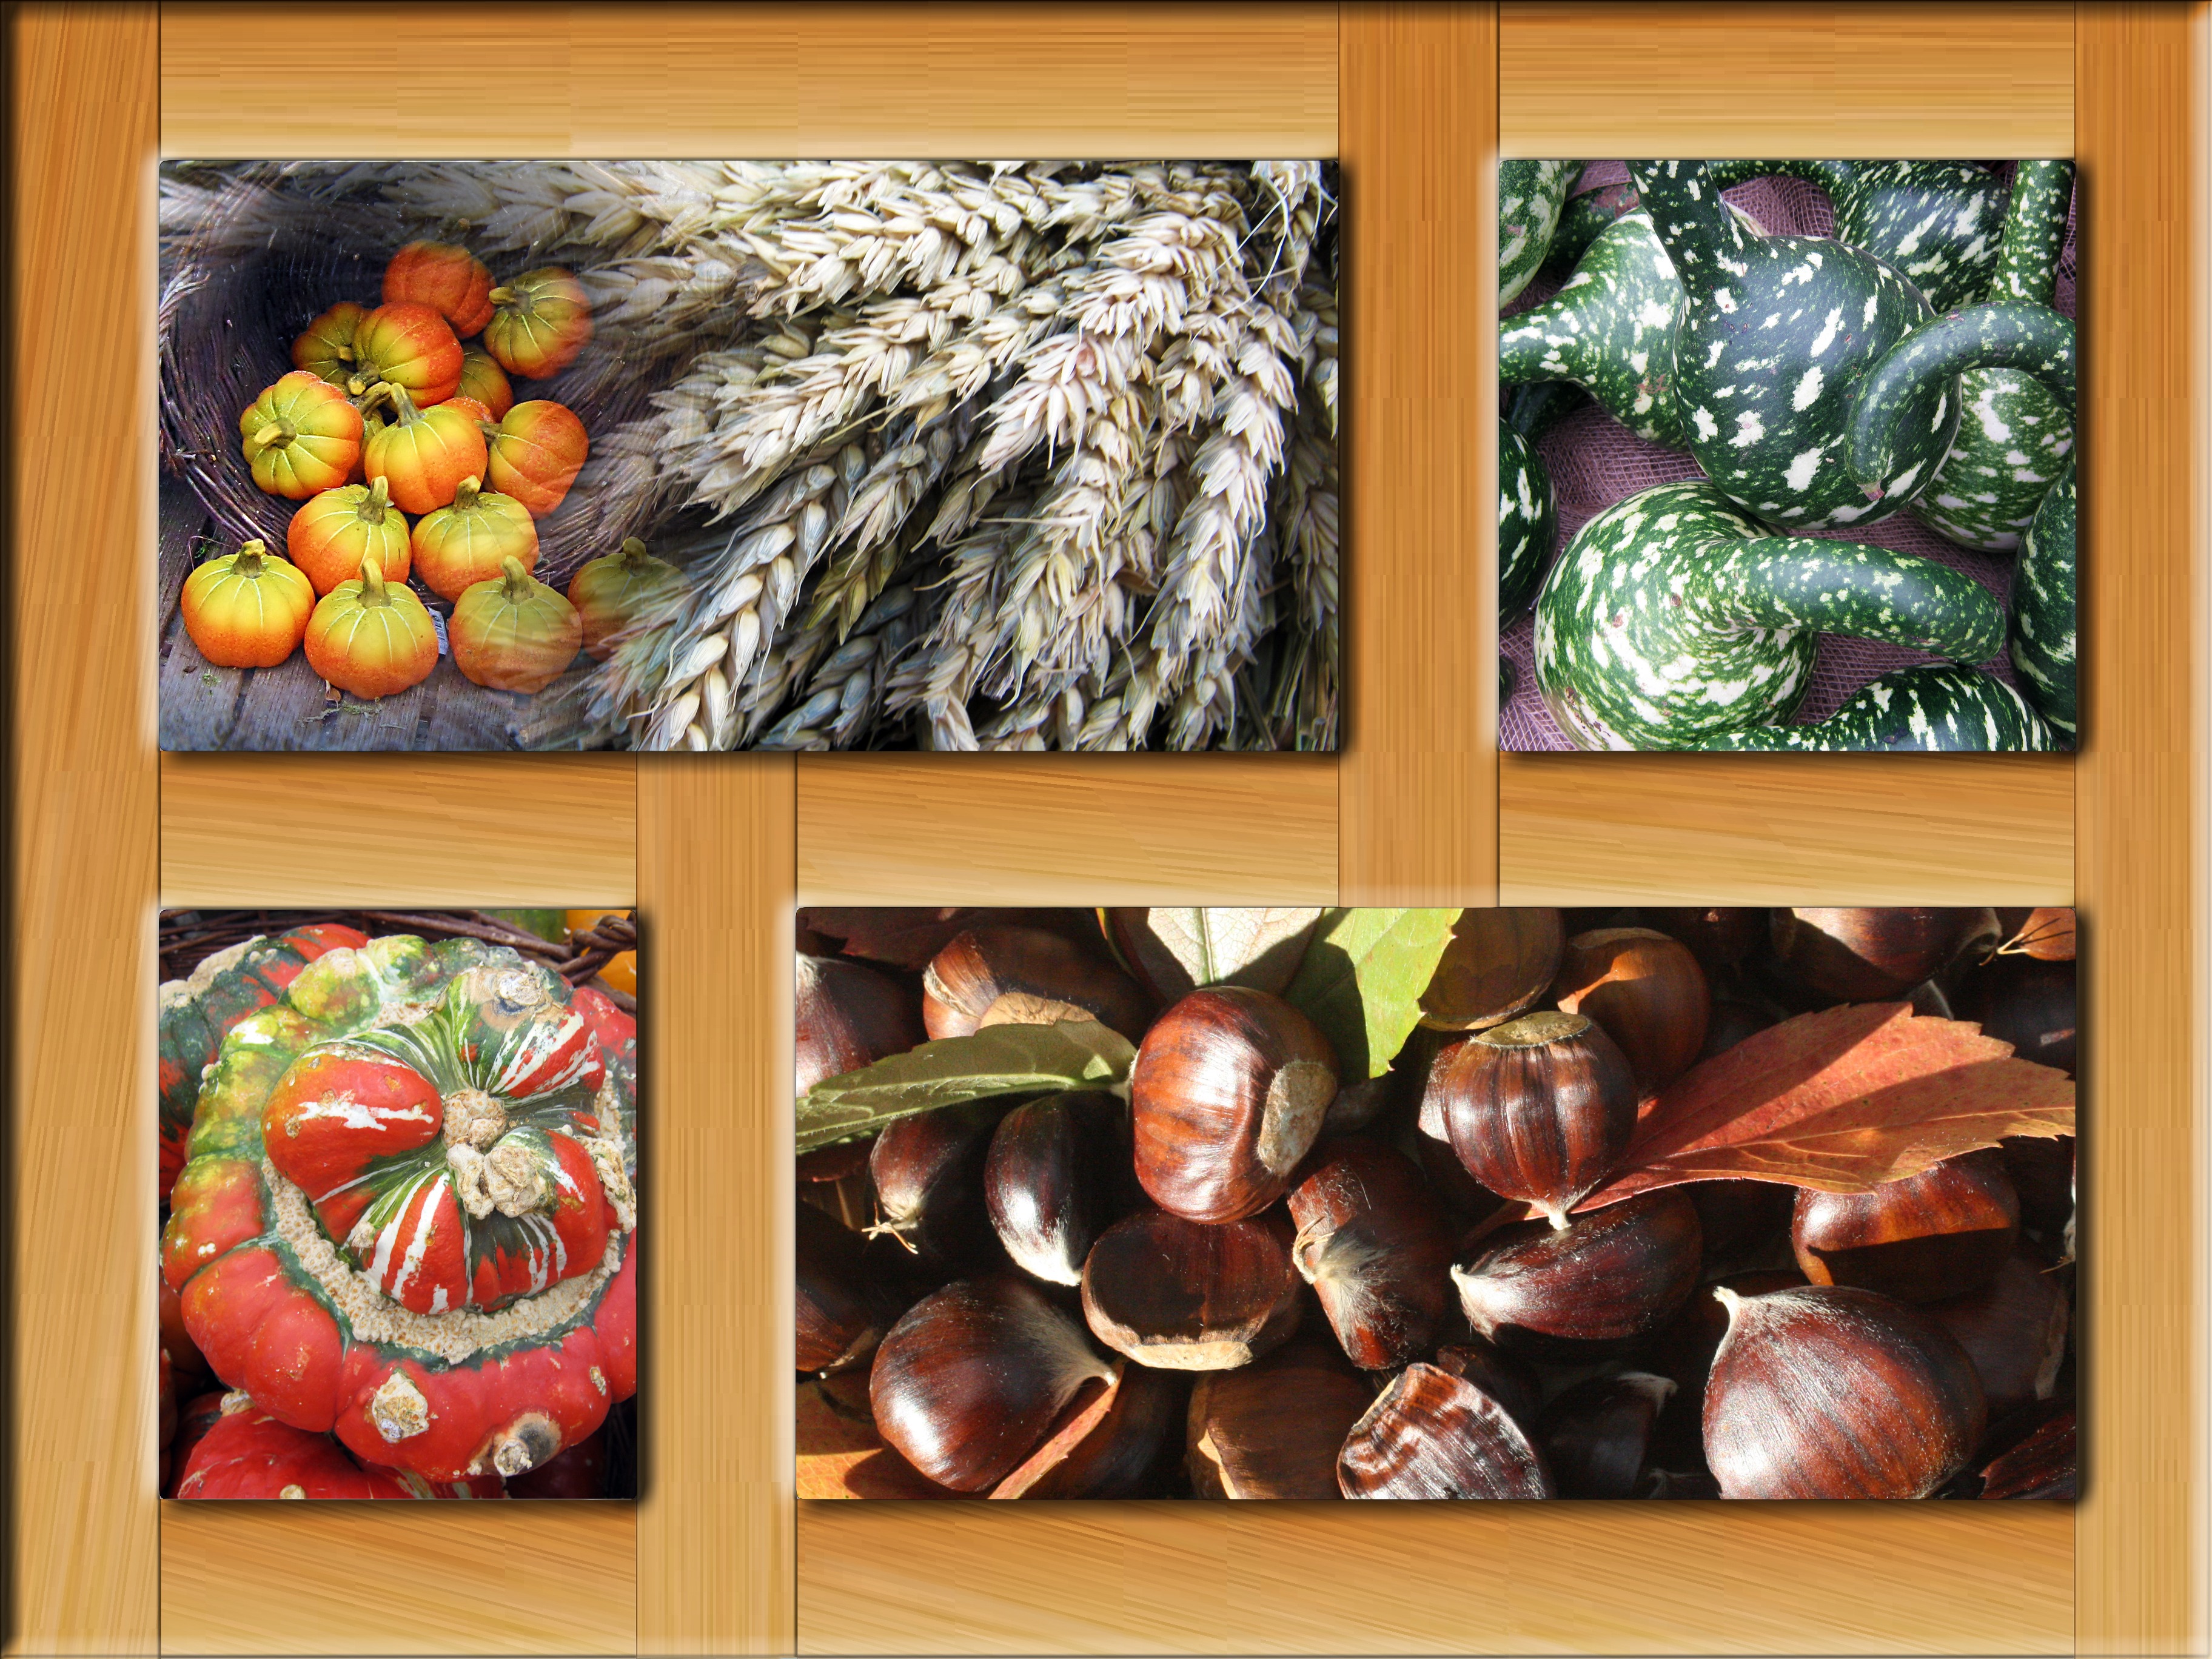
wood, decoration, food, harvest, produce, autumn, pumpkin, frame, colorful, painting, thanksgiving, art, collage, poster, cereals, picture frame, carving, october, floristry, modern art